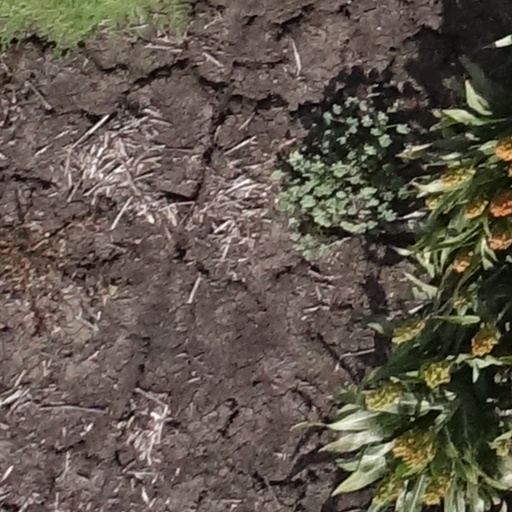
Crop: sorghum